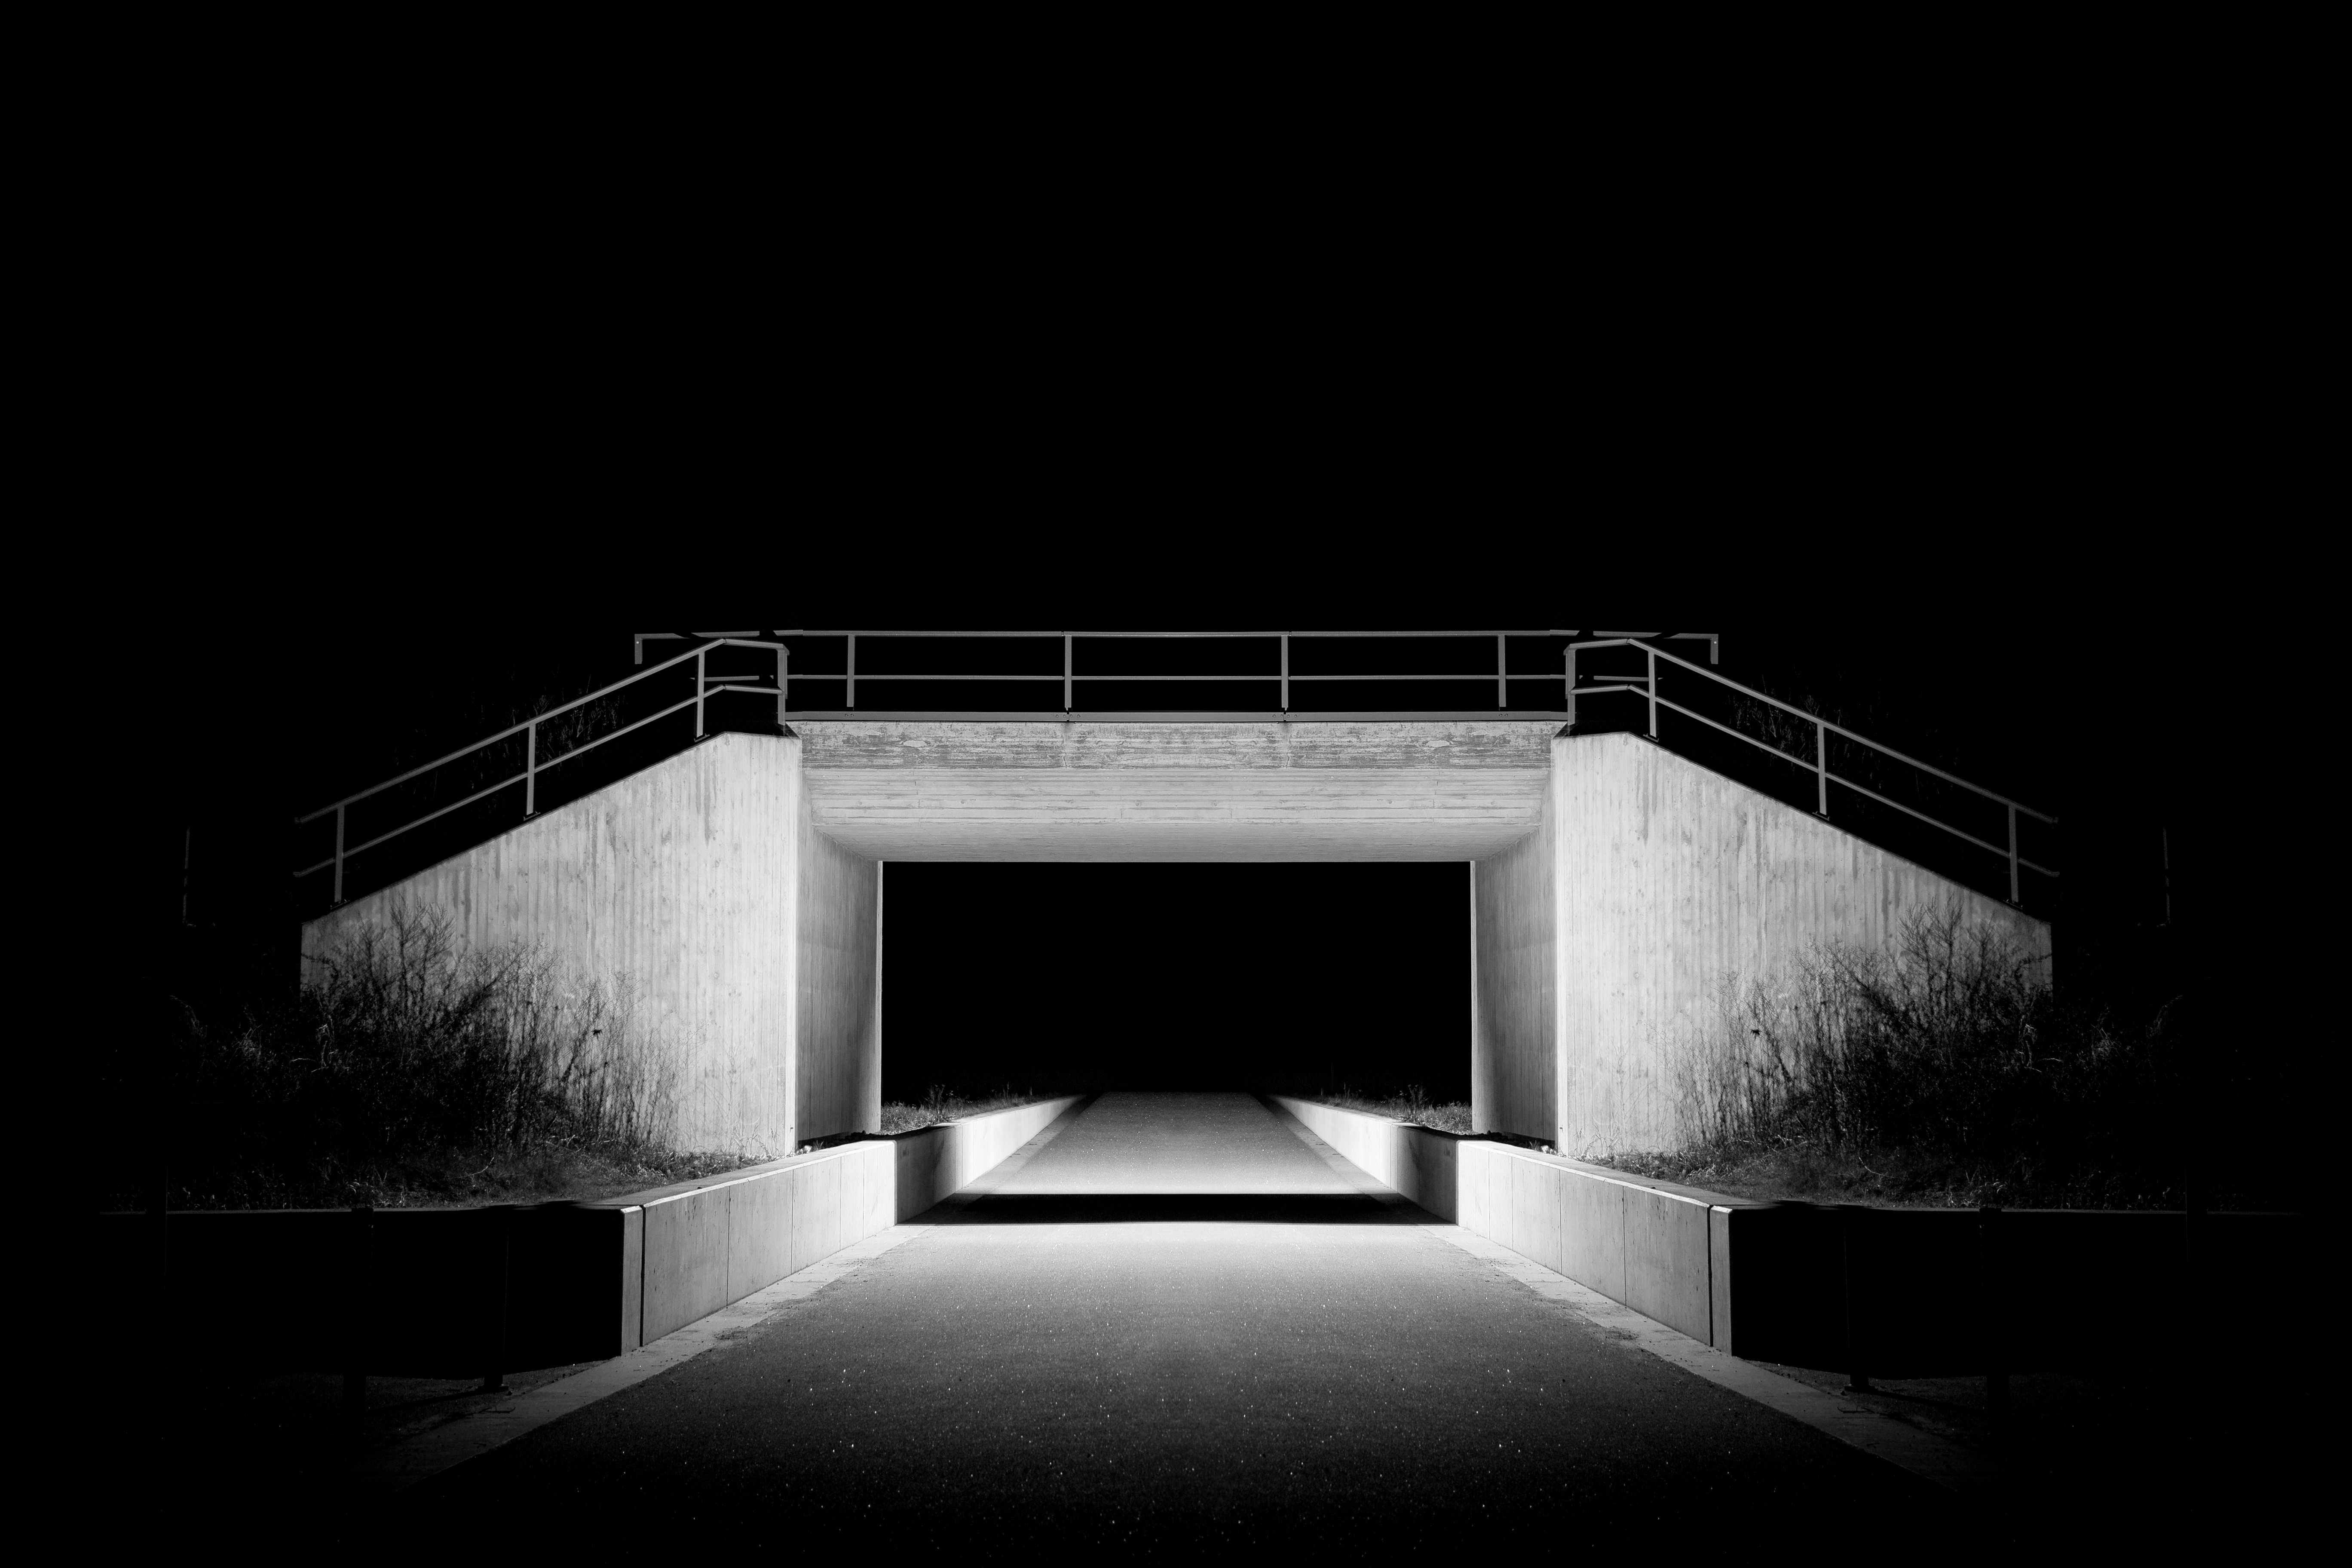
light, black and white, architecture, white, bridge, night, photography, darkness, black, monochrome, symmetry, shape, gateway bridge, monochrome photography